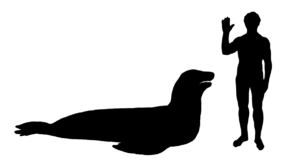
Le léopard de mer est un mammifère carnivore de la famille des phocidés et représente actuellement la seule espèce du genre Hydrurga. Décrit pour la première fois en 1820 par le zoologiste et anatomiste français de Blainville, il fait partie des cinq espèces de phoques présentes en Antarctique.